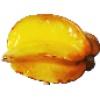
Label: Carambula 1